Grenade launcher

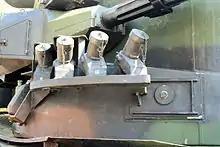
76mm smoke grenade launchers on a German Flakpanzer Gepard anti-aircraft vehicle

Some armored fighting vehicles also mount fixed arrays of short range, single-shot grenade launchers as a means of defense. These devices usually fire smoke grenades to conceal the vehicle behind a smoke screen, though can also be loaded with chaff, flares, or anti-personnel grenades to repel infantry attacks. Vehicle-mounted smoke grenade launchers are also known as smoke (grenade) dischargers. Some World War II examples of these devises are the German "Nebelkerzenabwurfvorrichtung", "Nebelwurfgerät", "Minenabwurfvorrichtung" and "Nahverteidigungswaffe".